Saint-Germain-du-Seudre

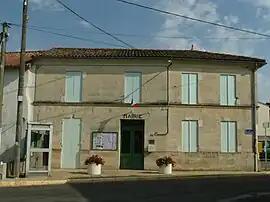
Town hall

Saint-Germain-du-Seudre (literally "Saint Germain of the Seudre") is a small historic town on the Gironde estuary. It is a commune in the Charente-Maritime department in southwestern France.